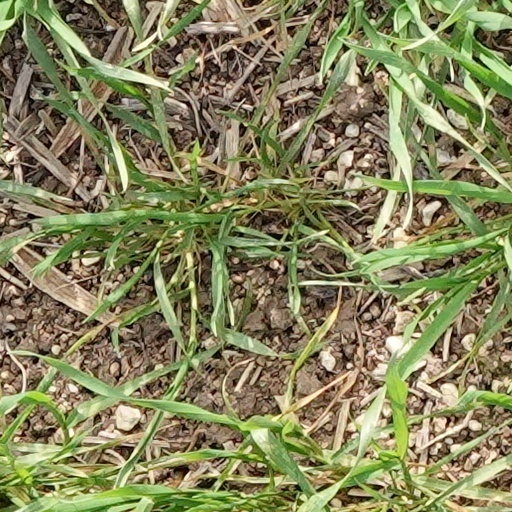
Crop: wheat